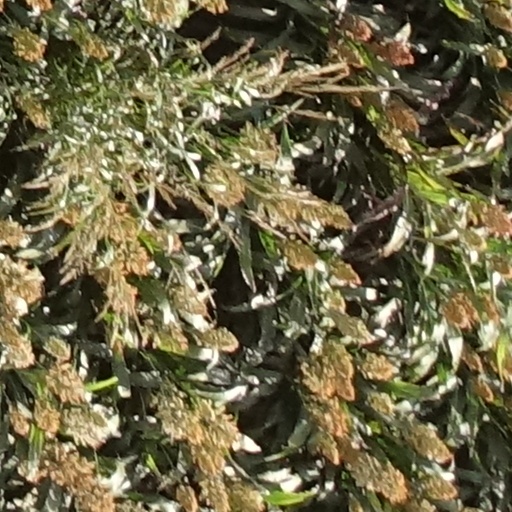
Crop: sorghum